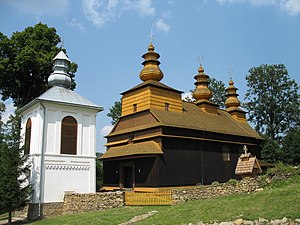
Województwo podkarpackie / Galleri
Województwo podkarpackie er en administrativ del af det sydøstlige Polen, et af de 16 voivodskaber, der blev skabt, efter den administrative reform i 1999. Voivodskabets hovedstad er Rzeszów. Voivodskabet Nedrekarpater har et areal på 17.844 km² og 2.101.732 indbyggere, befolkningstætheden er på 117.8 personer pr km².